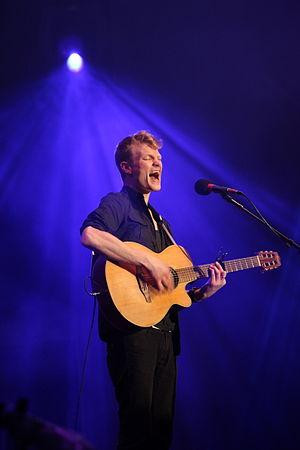
Mother Mother est un groupe de rock indépendant canadien, originaire de Vancouver, en Colombie-Britannique. Il est composé de cinq membres : Ryan Guldemond, Molly Guldemond, Jasmin Parkin, Jeremy Page et Ali Siadat. Mother Mother est une anagramme signifiant the other : Mother Mother.